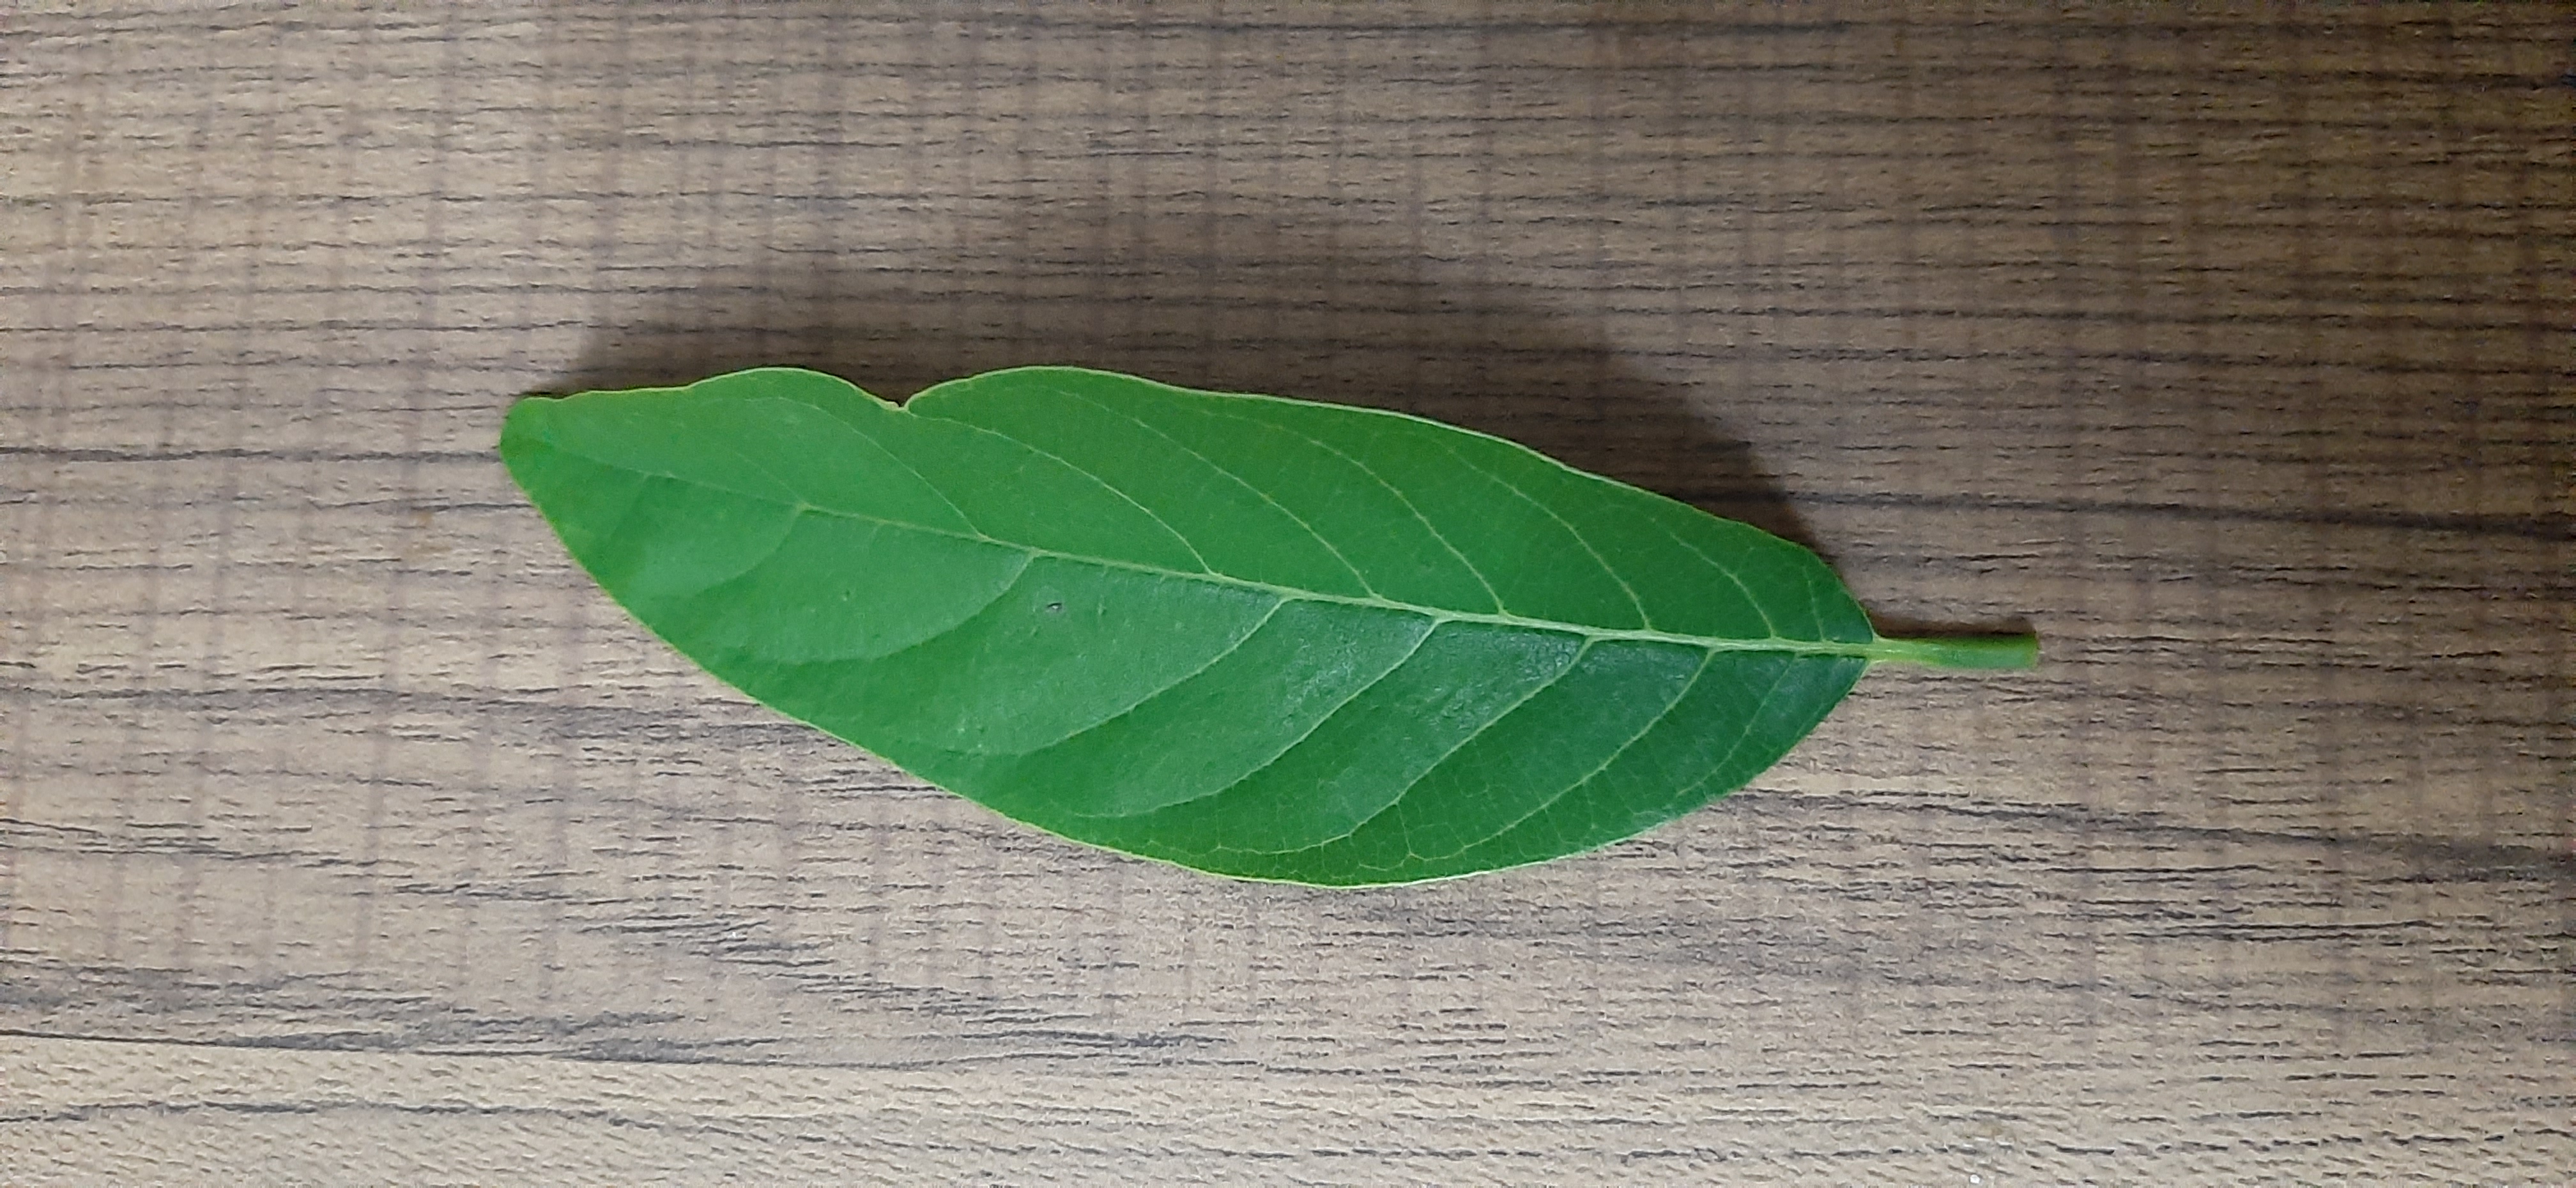
Plant: Seethapala